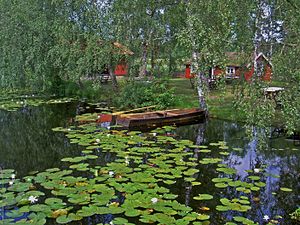
Holmsjö
Sø ved Holmsjö
Holmsjö er en landsby i Karlskrona kommun i Blekinge län i Sverige. I 2010 havde byen 334 indbyggere. Holmsjö ligger cirka 30 kilometer nord for byen Karlskrona.